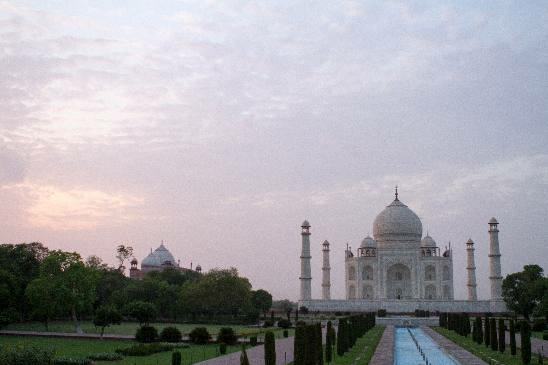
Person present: No